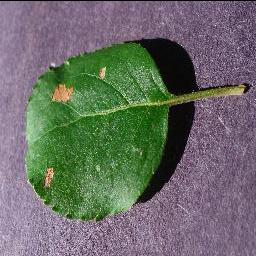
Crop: apple
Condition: black_rot